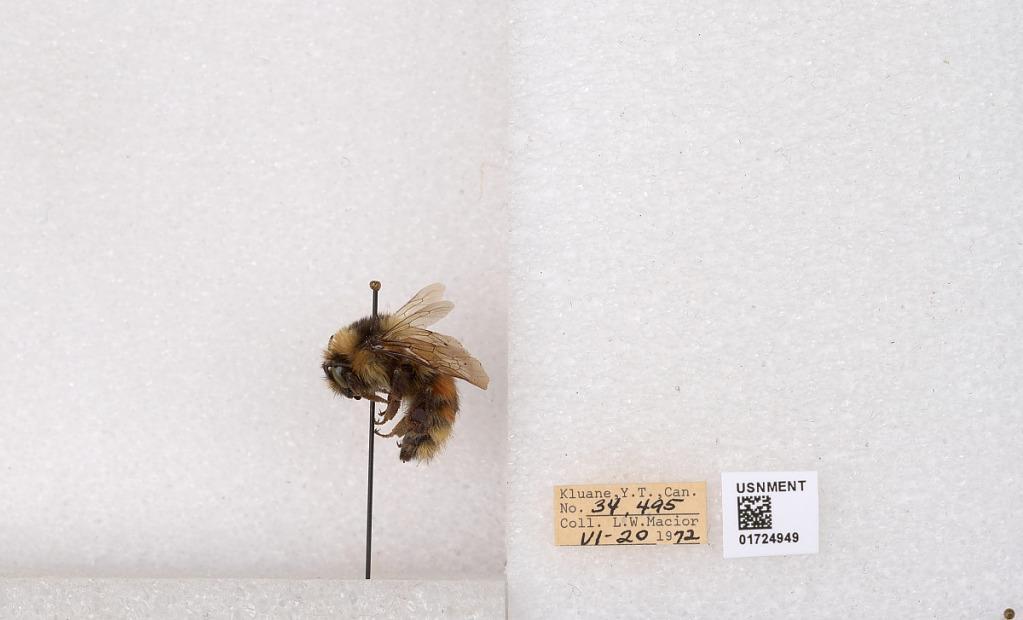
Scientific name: Bombus (Pyrobombus) sylvicola Kirby
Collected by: L. Macior
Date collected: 1972-6-20
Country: Canada
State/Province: Yukon Territory
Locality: Kluane National Park and Reserve
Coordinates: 60.7493, -139.504